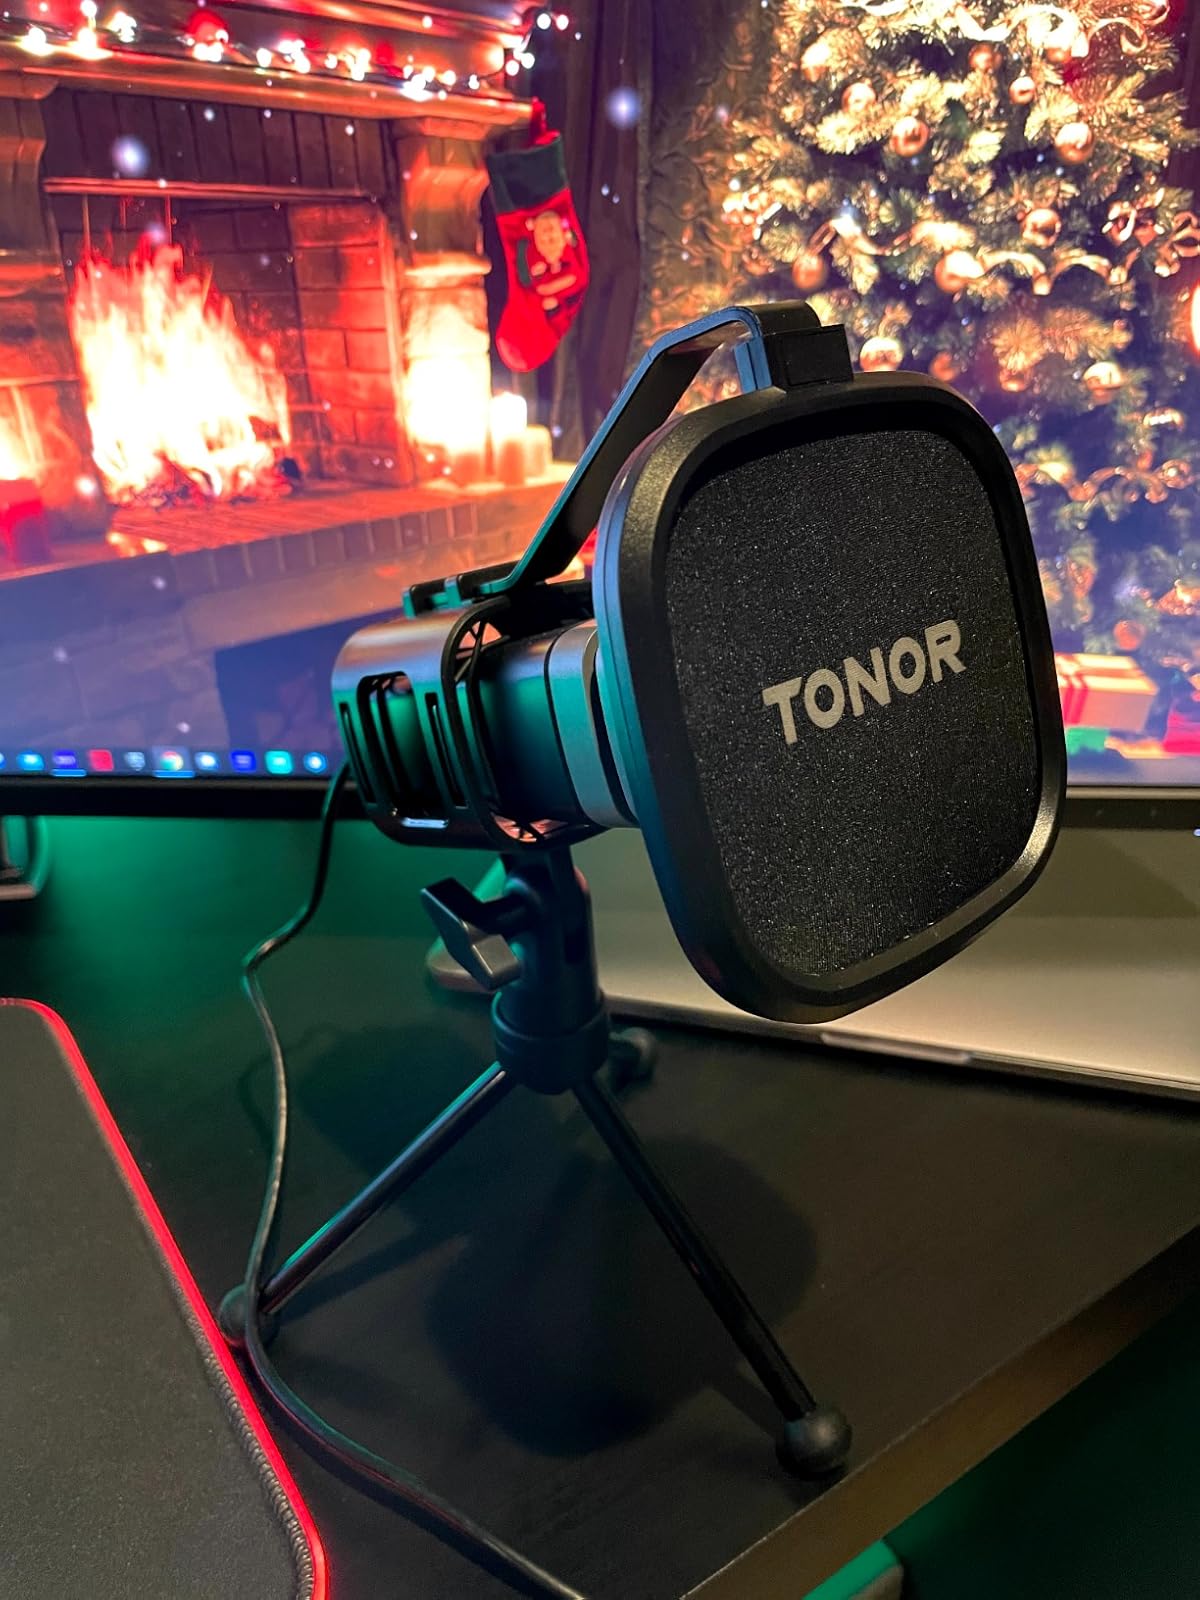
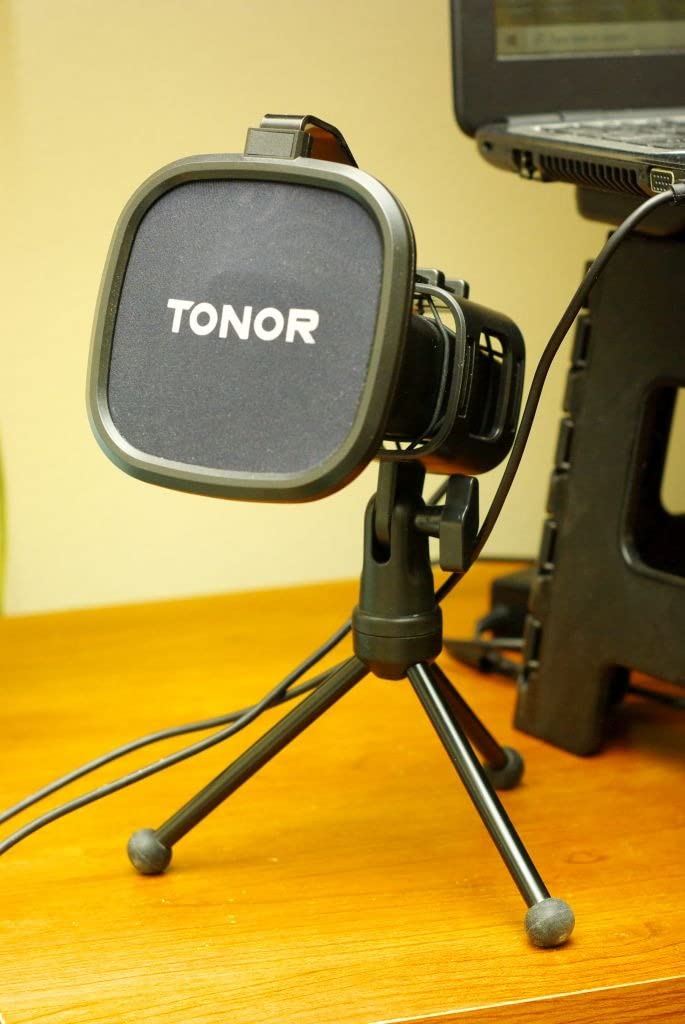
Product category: microphone
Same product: yes